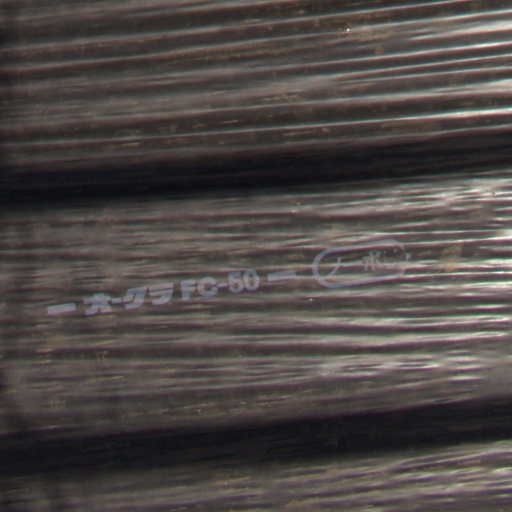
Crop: Jerusalem artichoke